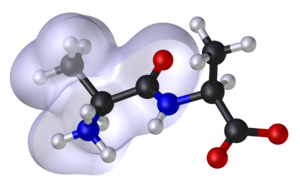
Modèle moléculaire 3D de l'Alanine aminopeptidase. L'enveloppe représente la région de répulsion hydrophobe, où l'intensité de l'effet hydrophobe est approximativement proportionnelle à la surface de l'enveloppe. L'enveloppe n'est représentée que sur la partie arrière de la molécule, mais est en réalité présente tout autour de la molécule. Ce diagramme peut être utilisé comme exemple de la variation d'énergie potentielle lorsque des liaisons tournent ou se déplacent, comme dans l'image MM_PEF_3.png.